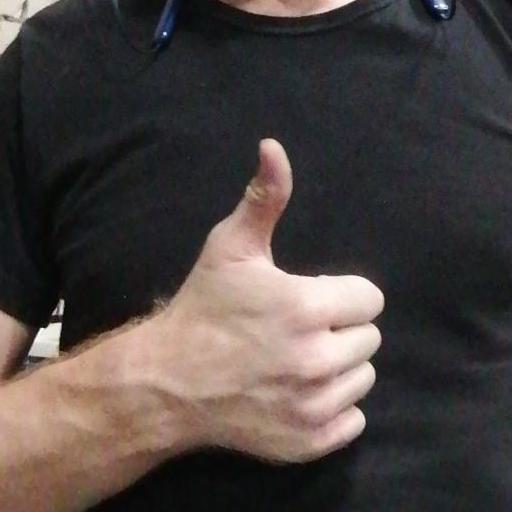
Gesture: like